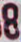
Number: 8